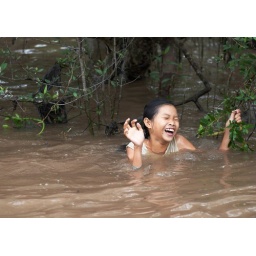
Our boat sped past some kids playing in the water near the bank. They were friendly.